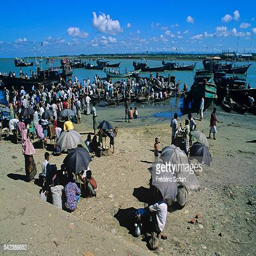
a city is known as profession back from fishing